Rafael Amaya

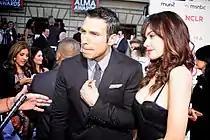
Amaya and Angélica Celaya at the 2013 Alma Awards

Amaya was in a relationship with actress Ana Layevska, whom he met in 2006 while working on the telenovela "Las dos caras de Ana". In 2007, they made their relationship official and both actors committed to getting married, but in 2010 Amaya ended his relationship with Layevska.